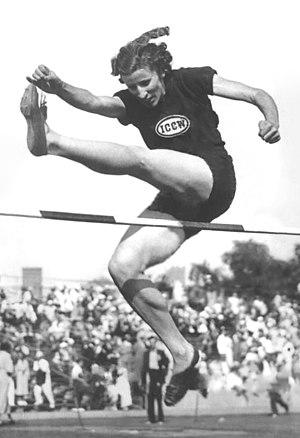
Annette Rogers Kelly, née le 22 octobre 1913 à Chelsea et décédée le 8 novembre 2006, était une athlète américaine, spécialiste du 100 m.